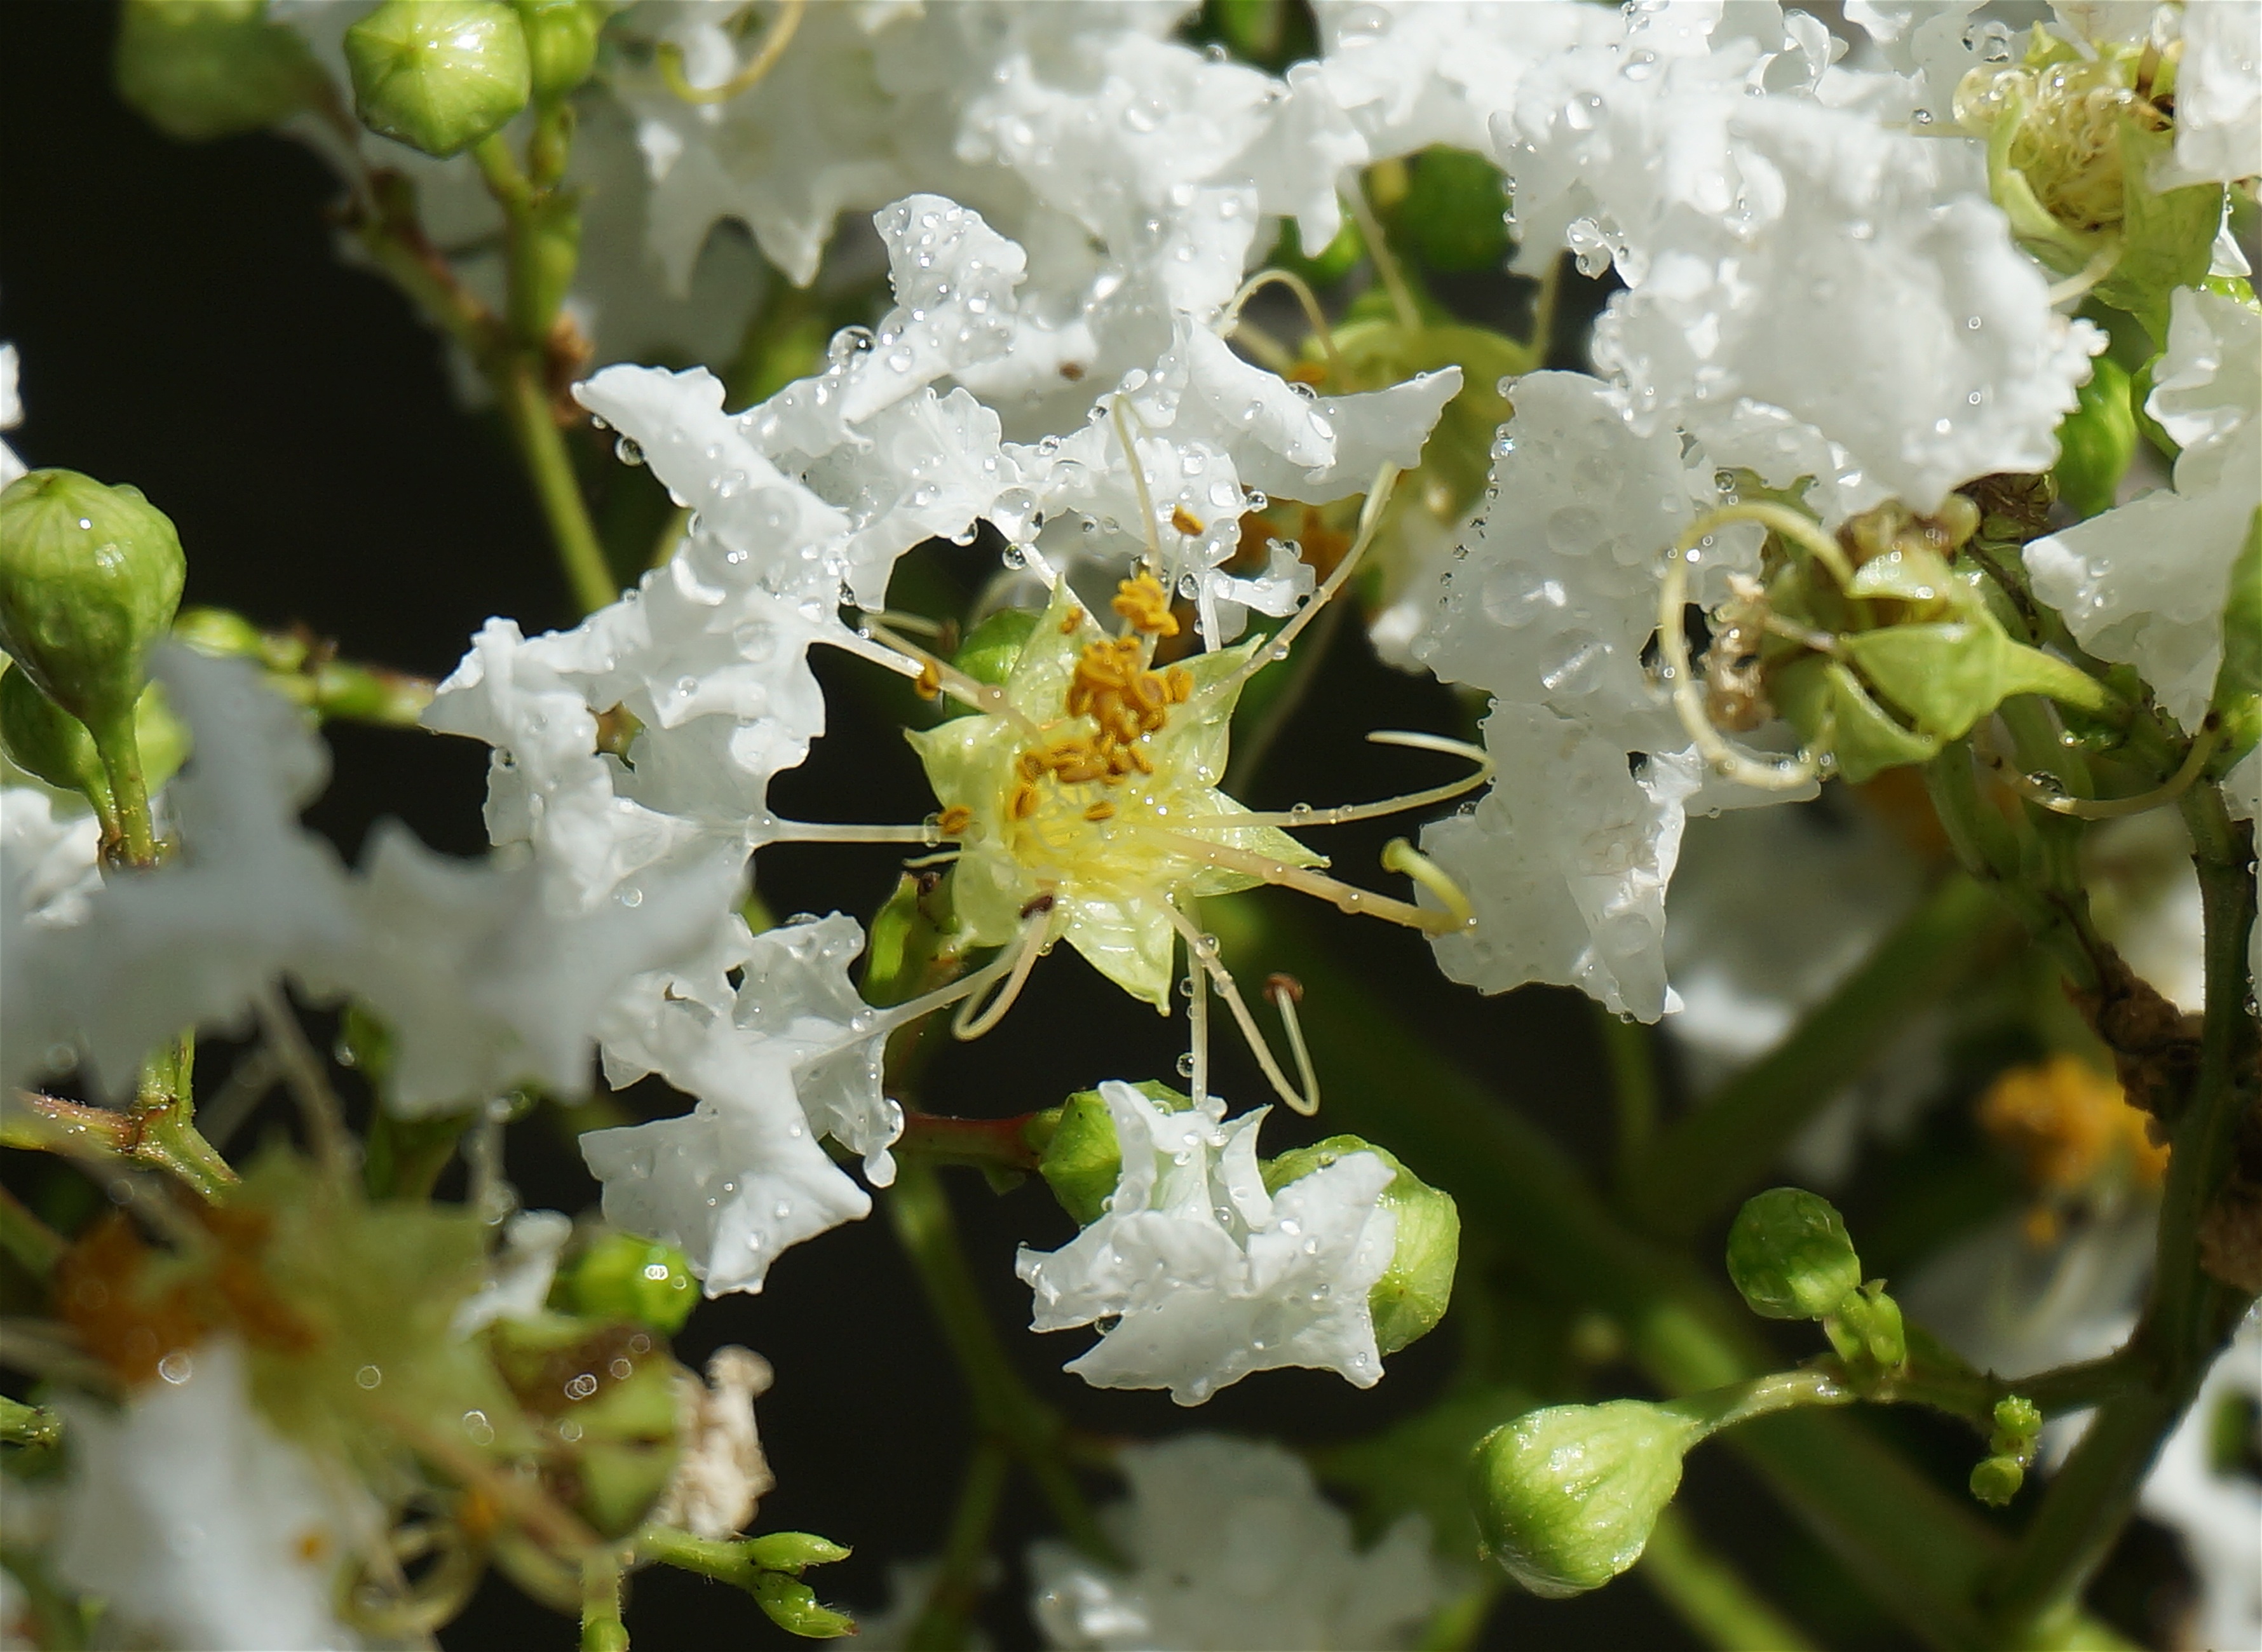
tree, nature, branch, blossom, plant, white, leaf, flower, bloom, summer, food, green, produce, botany, garden, flora, wildflower, close up, shrub, macro photography, crepe myrtle, flowering plant, rain wet, rain wet crepe myrtle, woody plant, land plant